2006 USC Trojans football team

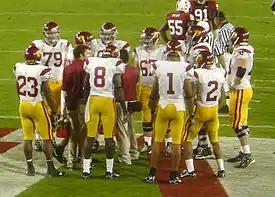
The 2006 Trojans in a huddle during a game against Stanford

The Trojans went into the 2006 campaign having suffered many season-ending injuries. Redshirt senior and 2003 starting fullback Brandon Hancock tore his knee ligaments in fall camp, ending his career. Hancock was expected to start at fullback. Redshirt senior running back and 2003 starter Hershel Dennis re-tore his knee ligaments in spring practice after initially tearing them during the 2005 FedEx Orange Bowl, finishing his time at USC unless he gets a sixth year of eligibility. Dennis was expected to compete for the starting tailback job with redshirt junior Chauncey Washington and a host of talented freshmen. Sophomore safety Will Harris suffered torn knee ligaments during the off-season while recovering from a 2005 knee injury and was not expected to return in 2006. Senior defensive end Rashaad Goodrum suffered a back and rib injury in 2005 and was not expected to play again for USC. Redshirt sophomore defensive end Lawrence Miles missed the season while recovering from shoulder surgery and was expected to miss the season. Redshirt senior walk-on linebacker Lou Ferrigno Jr. suffered a season-ending knee injury in spring practice and is out of eligibility. Freshman wide receiver Jamere Holland was lost for the season with a shoulder injury. Freshman linebacker Joshua Tatum suffered a knee injury. Redshirt junior offensive lineman Matt Spanos was academically ineligible.